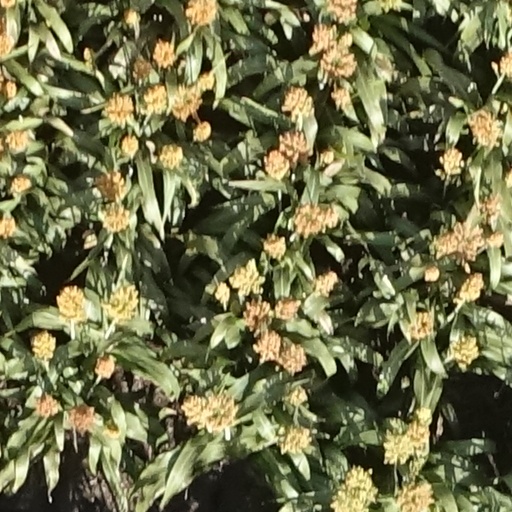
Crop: sorghum